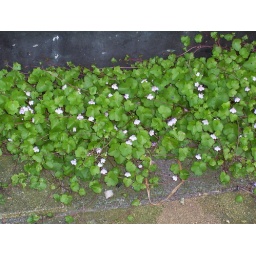
flowers growing in the street